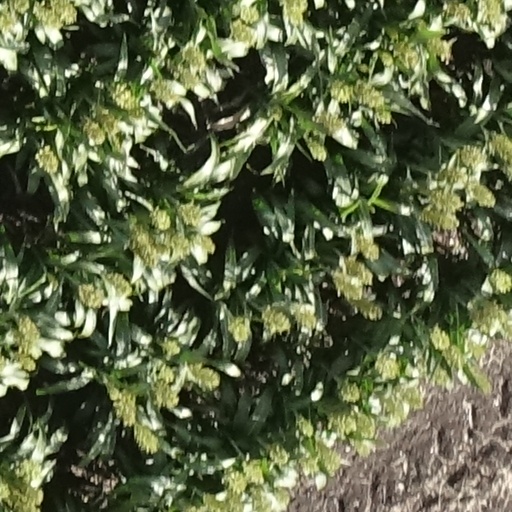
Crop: sorghum